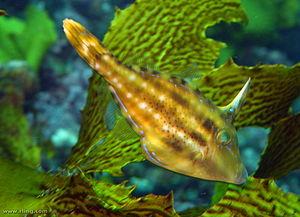
Meuschenia est un genre de poissons marins de la famille des Monacanthidae.